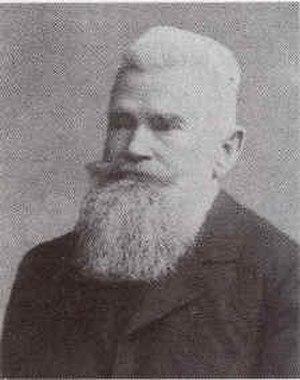
Antoni Rehman alias Anton Rehman né le 13 mai 1840 à Cracovie, mort le 13 janvier 1917 à Lemberg, royaume de Galicie et de Lodomérie, est un géographe, géomorphologue, botaniste et explorateur polonais. Il a publié principalement dans des revues allemandes. En Autriche, il est considéré comme un botaniste autrichien car la Galice faisait à l'époque partie de l'Empire austro-hongrois.